Getoar Selimi

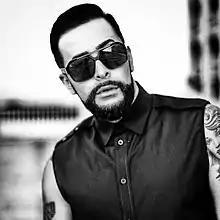
Selimi in 2013

Getoar Selimi (born 3 July 1982), also known as Geasy or Ghetto Geasy, is a Kosovo-Albanian rapper, singer and songwriter. Born and raised in Pristina, Selimi found prominence in the Albanian-speaking Balkans as a member of the musical group Tingulli 3nt beginning in 1996.